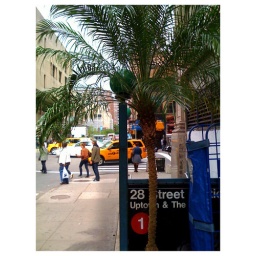
a palm tree grows in manhattan - flower district, nyc